Michael Joseph Lenihan

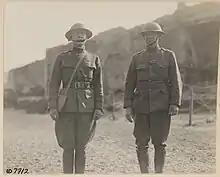
Brigadier General Michael J. Lenihan and Major Henderson, commanding the 2nd Battalion, 166th Regiment, before making a tour of inspection, France, March 7, 1918.

After the American entry into World War I, in April 1917, Lenihan received a temporary promotion to brigadier general (August 1917) and assumed command of the 83rd Infantry Brigade, which, together with the 84th Infantry Brigade and various other supporting units, formed part of the 42nd "Rainbow" Division. The division was a recently activated National Guard formation and was commanded at the time by Major General William Abram Mann. The division began to depart for service overseas on the Western Front in October, arriving in France in early November. Lenihan was to command his brigade throughout 1918 in most of the battles it found itself engaged in, such as the Second Battle of the Marne in July and the Battle of Saint-Mihiel in September.